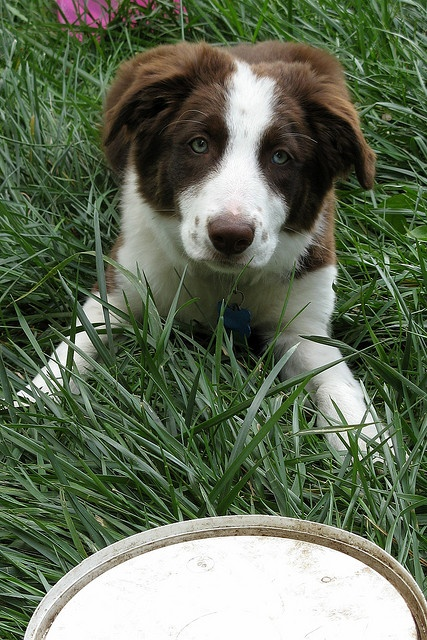
The dog sitting in the grass has a frisbee.
A dog that is laying on the grass.
a brown and white dog and some green grass
A brown and white dog laying on top of a green field.
A brown and white dog laying in the grass